Frisket

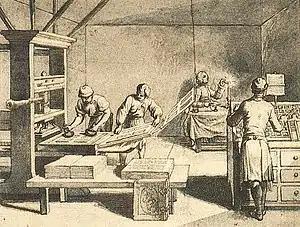
An 18th-century printing shop showing the parts of a hand press when they are opened out. The frisket is the right-most portion of the press, with four openings for the pages to be printed. The middle, with the printed sheet on it, is the tympan, and at left, the bed which holds the type being inked.

On a sheet-fed letterpress printing machine, a frisket is a sheet of oiled paper that covers the space between the type or "cuts" (illustrations) and the edge of the paper that is to be printed. When the press operator uses a brayer to coat the surface of the type with ink, the ink brayer will often coat the "furniture" and "slugs" (wood and metal spacers) between the columns and around the type. To keep this ink from touching the target sheet, the frisket covers the area that is not desired to print. The frisket is set in a frame, often hinged to the tympan that holds the paper in place.